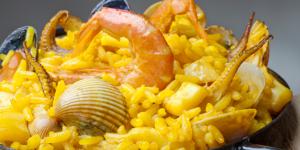
arroz con mariscos